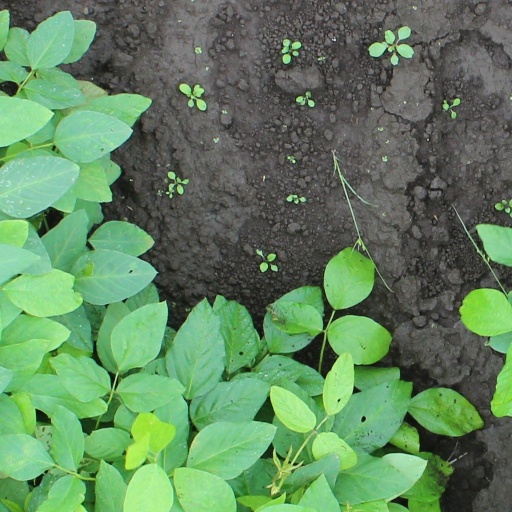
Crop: soybean